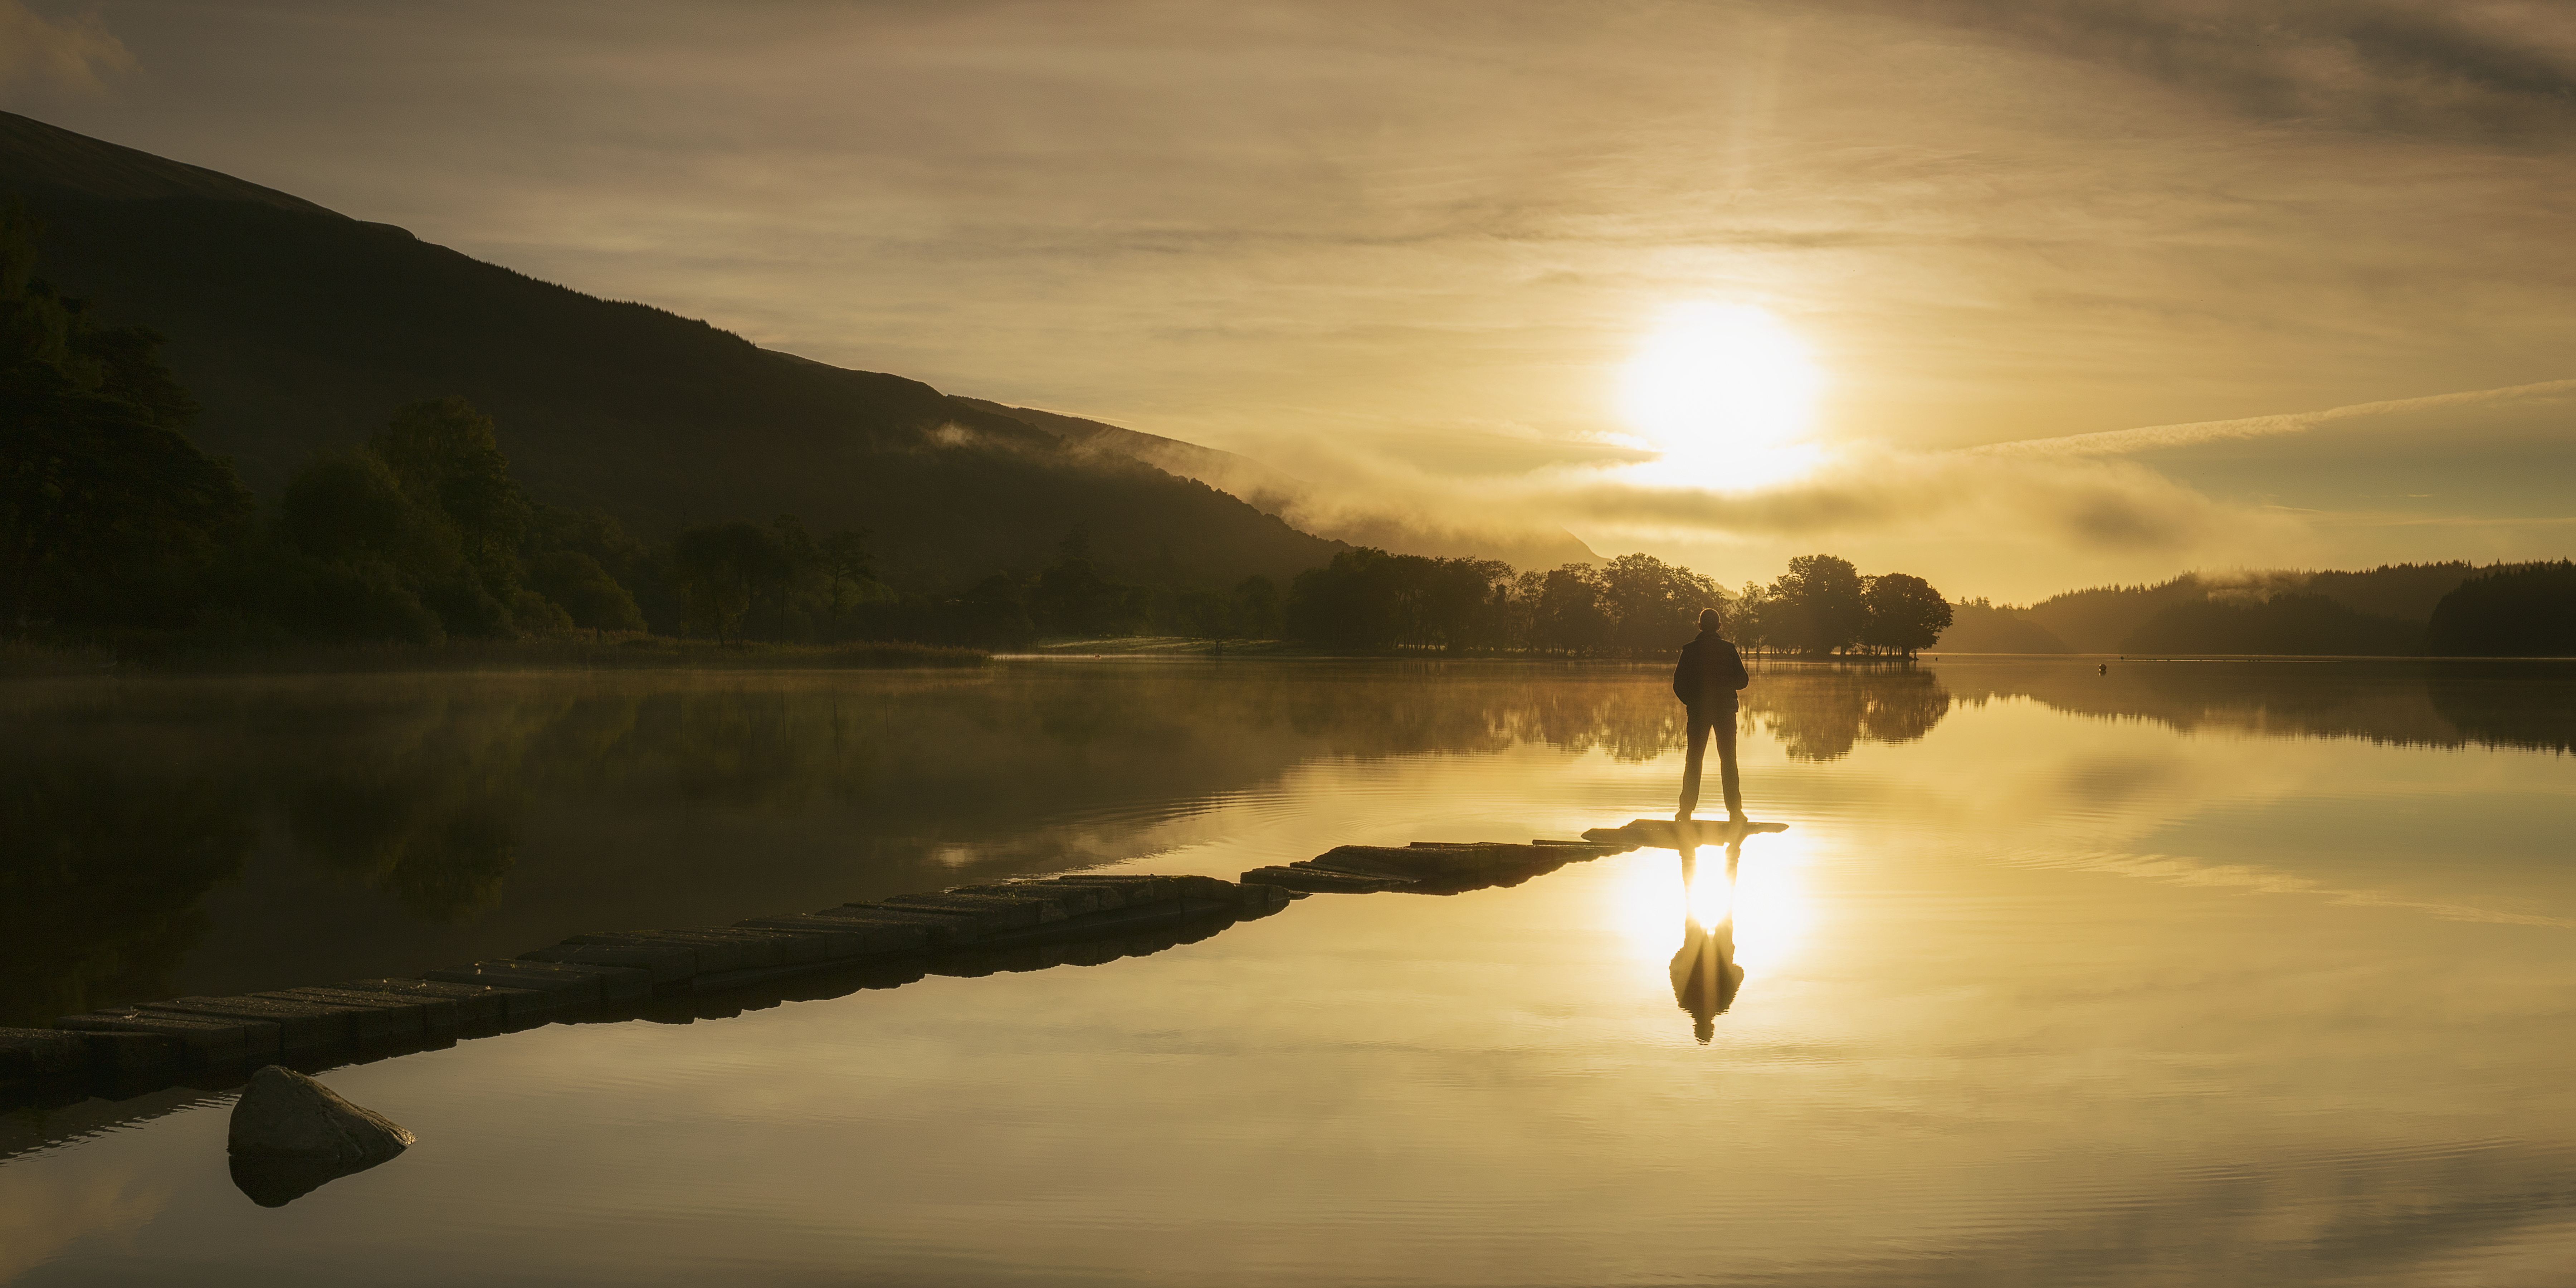
landscape, sea, water, nature, light, cloud, sky, sun, sunrise, sunset, mist, sunlight, morning, lake, dawn, atmosphere, dusk, evening, reflection, body of water, reflections, canon6d, scotland, loch, ef1635mmf4lisusm, trossachs, lochard, kinlochard, atmospheric phenomenon